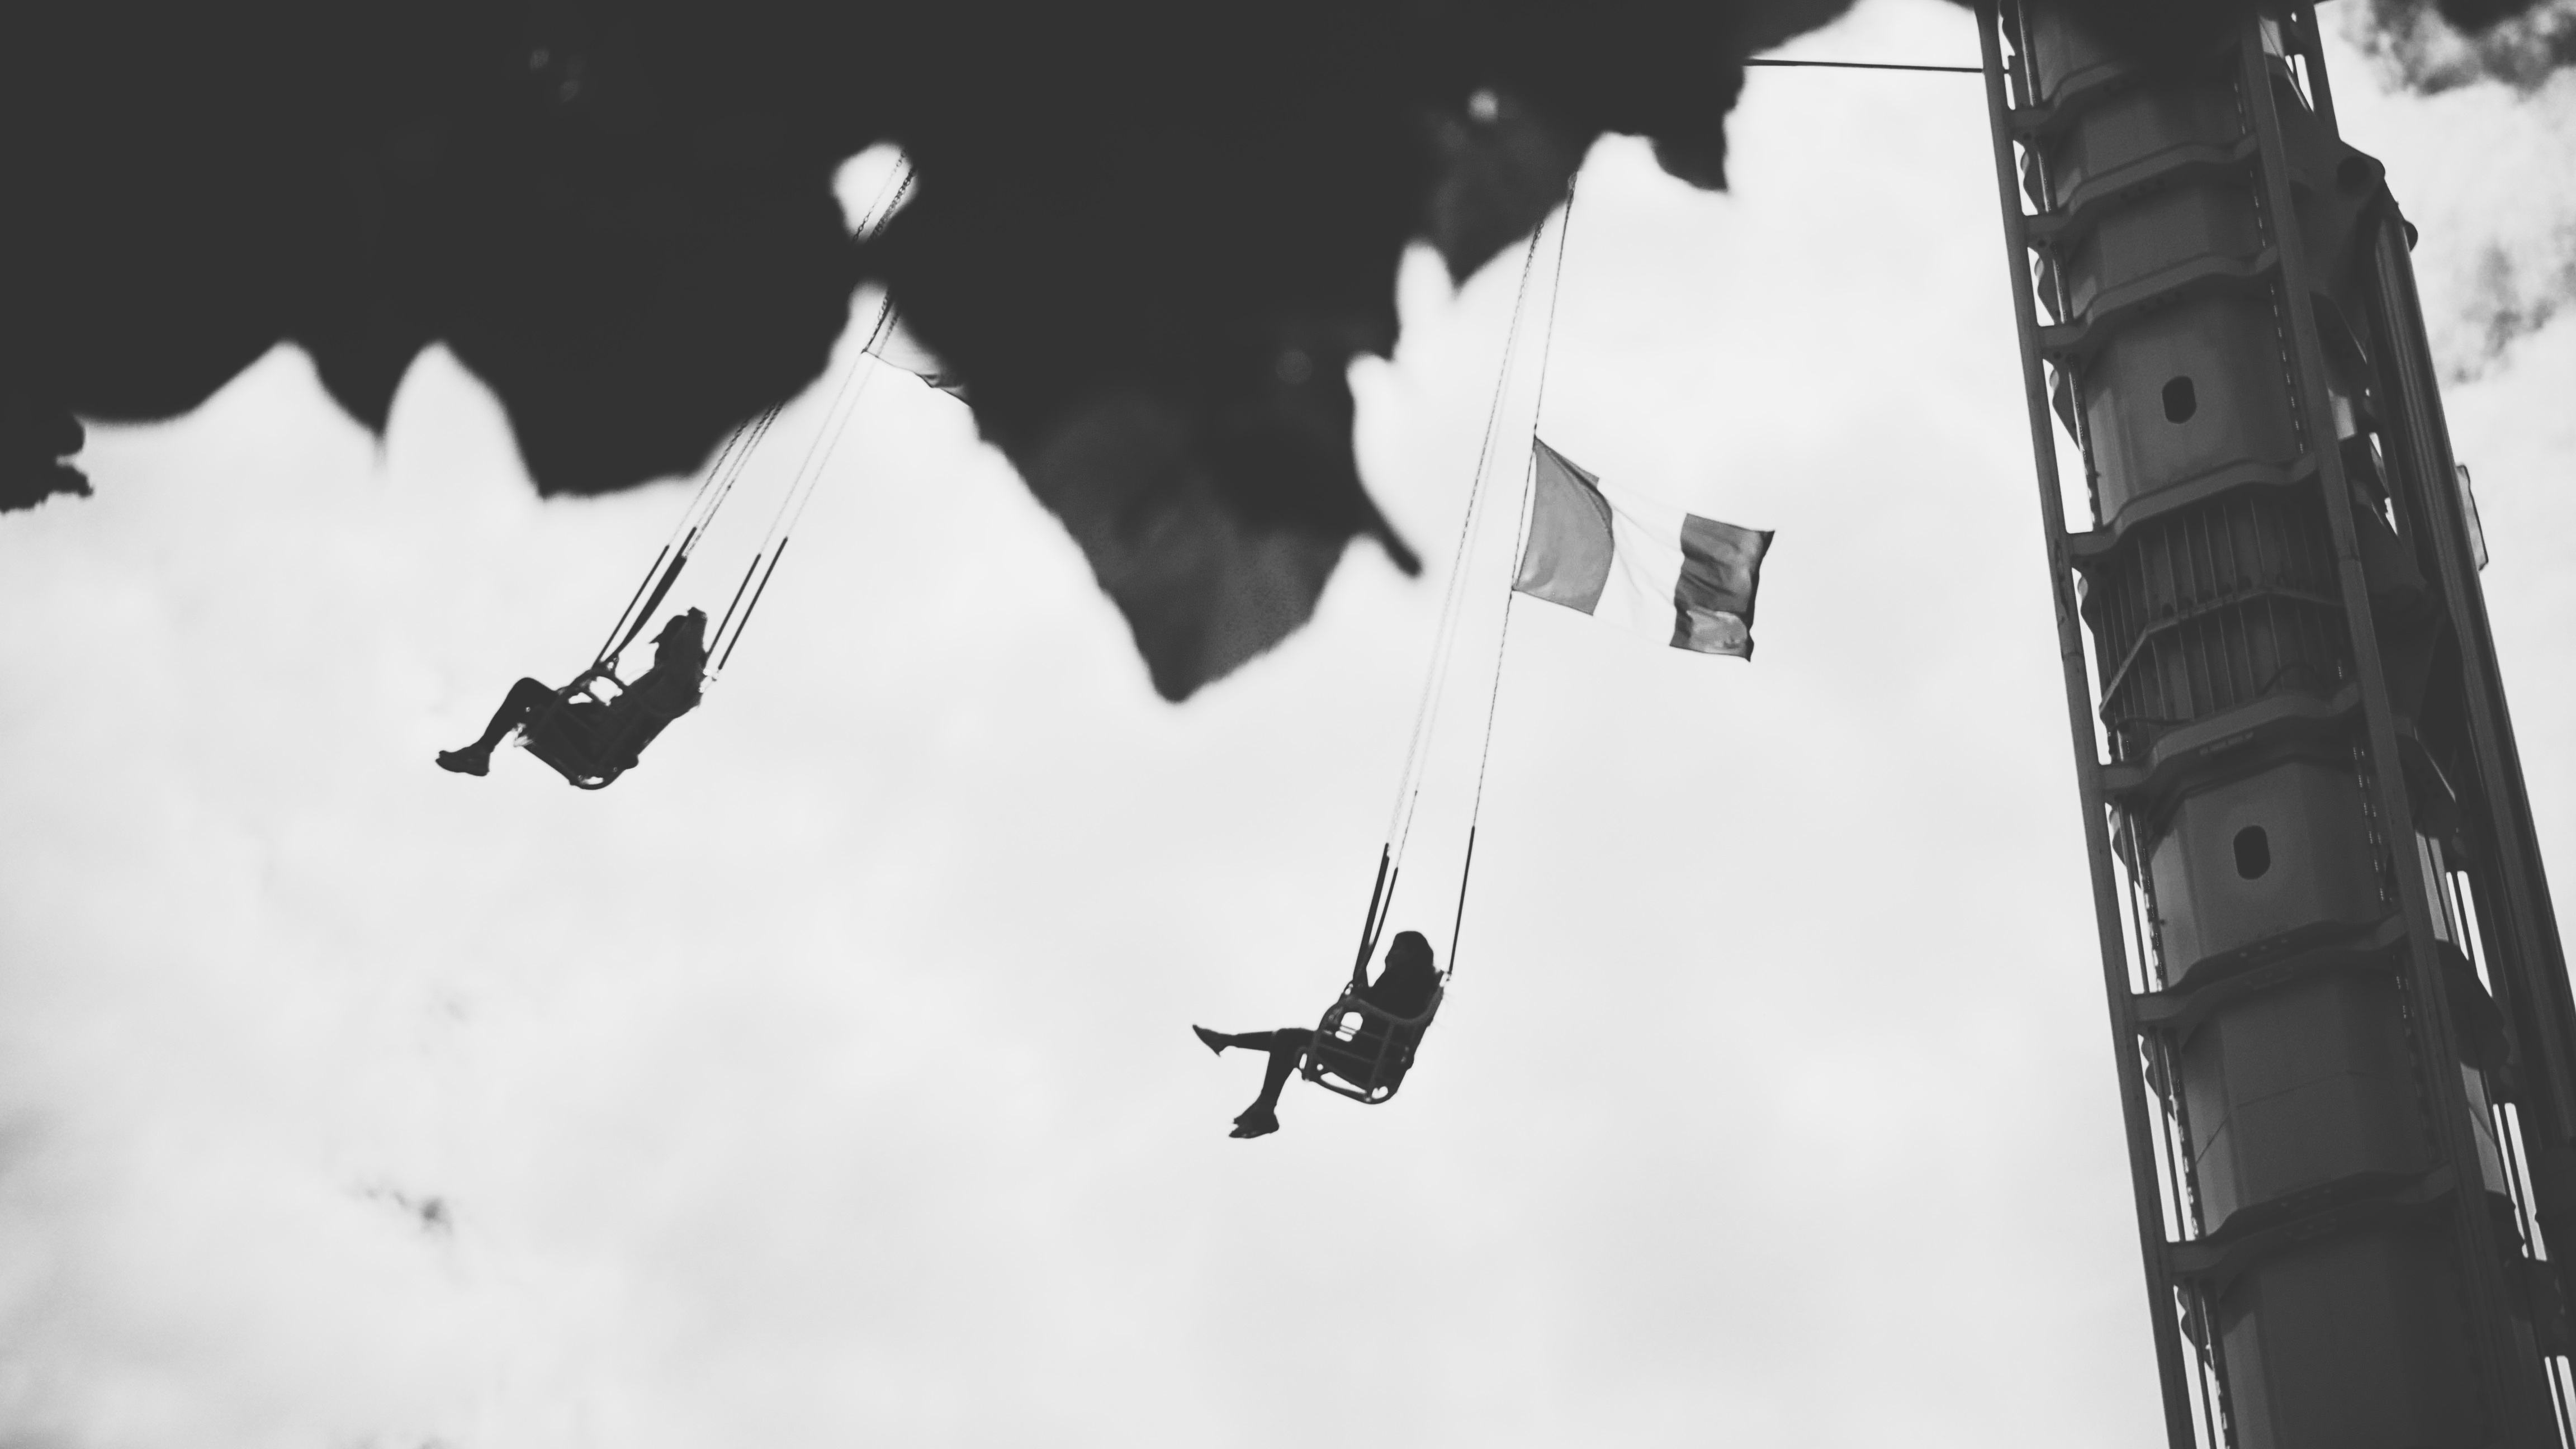
snow, black and white, white, black, monochrome, extreme sport, parachute, sports, parachuting, monochrome photography, atmosphere of earth